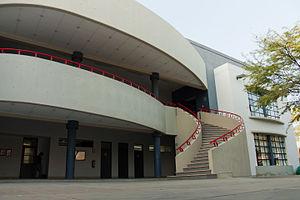
L'université de Piura est une université privée du Pérou. Elle possède deux campus, le principal étant à Piura et l'autre, plus récent, à Miraflores, quartier de Lima.